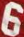
Number: 6